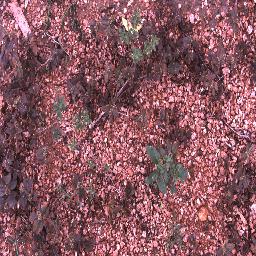
Label: negative